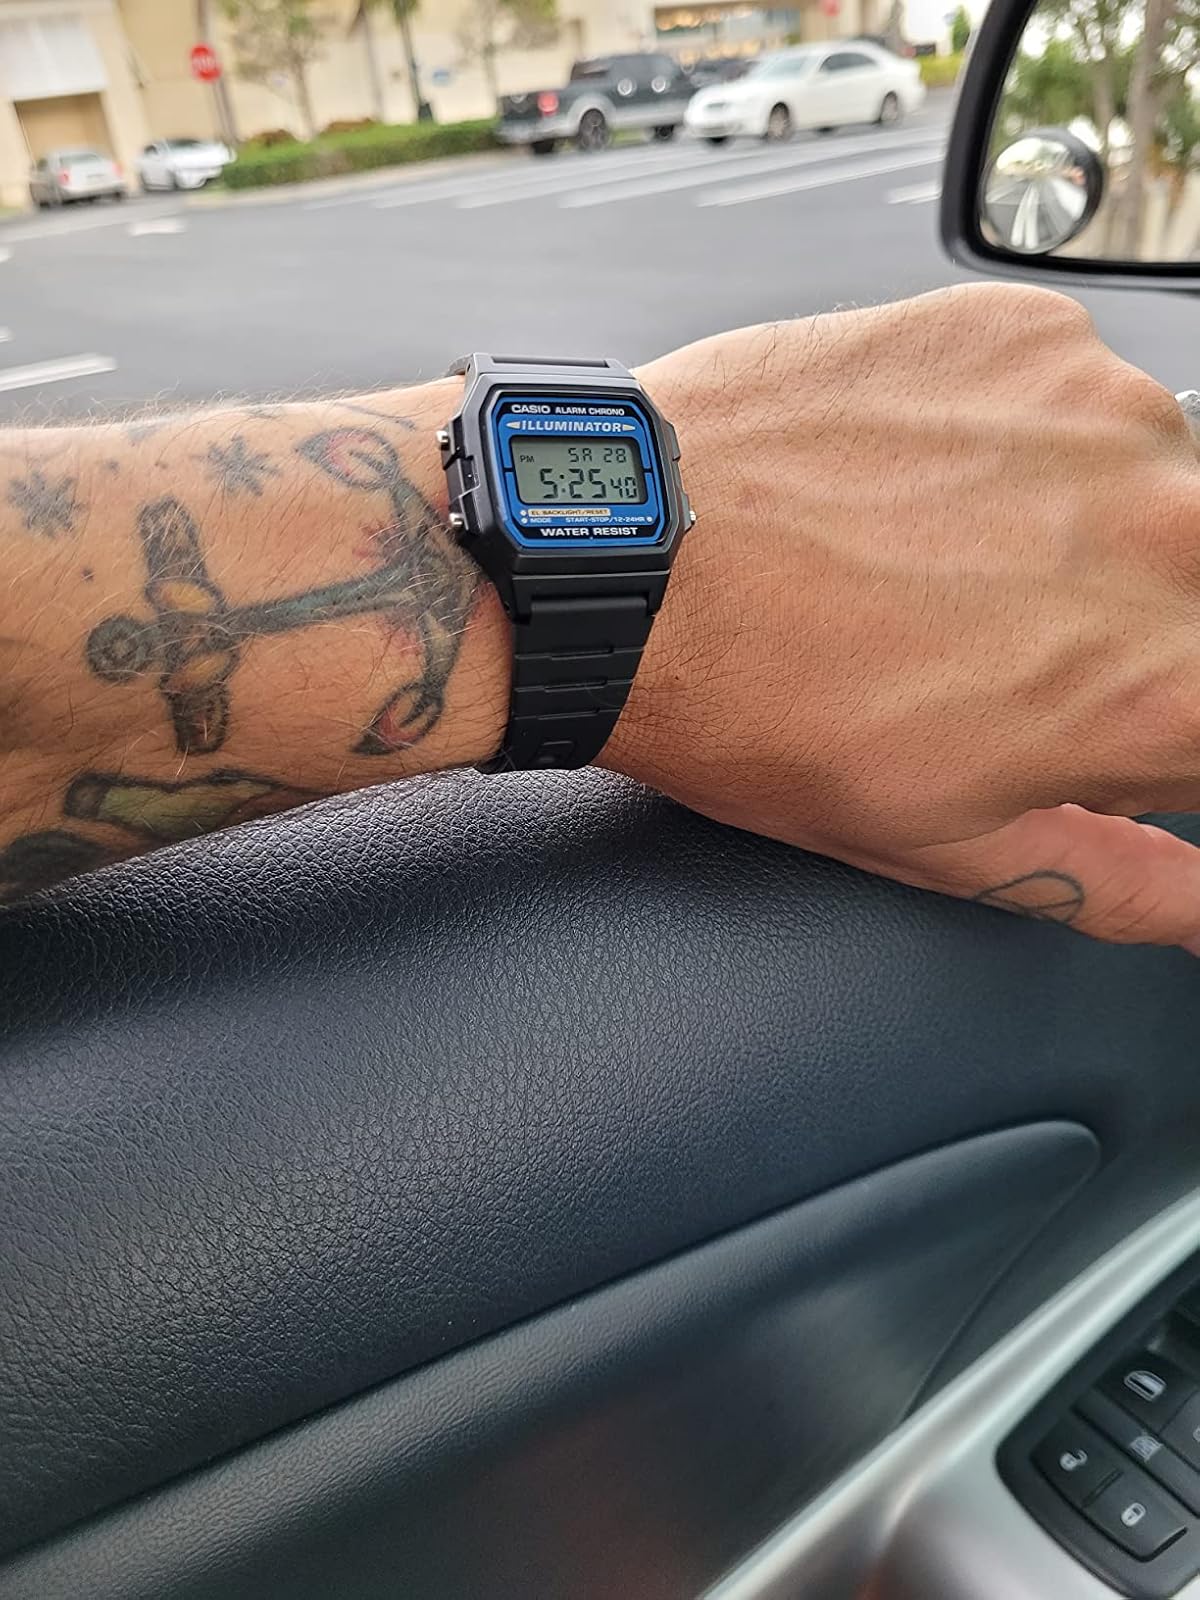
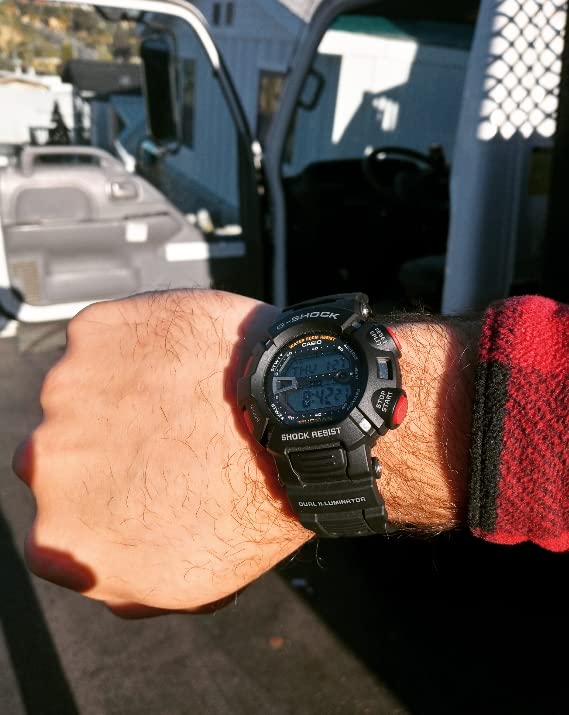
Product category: accessories_watch
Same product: no